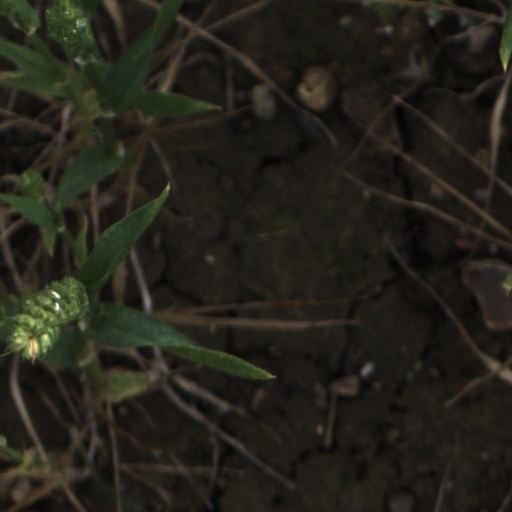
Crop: wheat